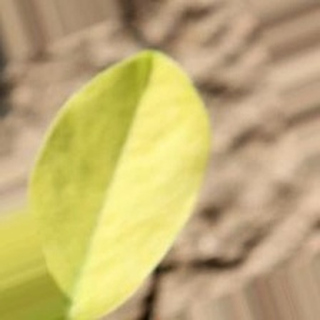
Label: groundnut_nutrition_deficiency